Kristine Miller

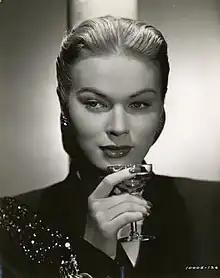
Kristine Miller in "I Walk Alone"

At Paramount, Miller made her debut, an uncredited bit part, opposite fellow newcomer Lizabeth Scott in "You Came Along" (1945). Miller played a showgirl and was billed as "Jacqueleen Eskeson." The pair would appear together in five films, four of them produced by Hal Wallis. Production ran February 6–April 6, 1945.